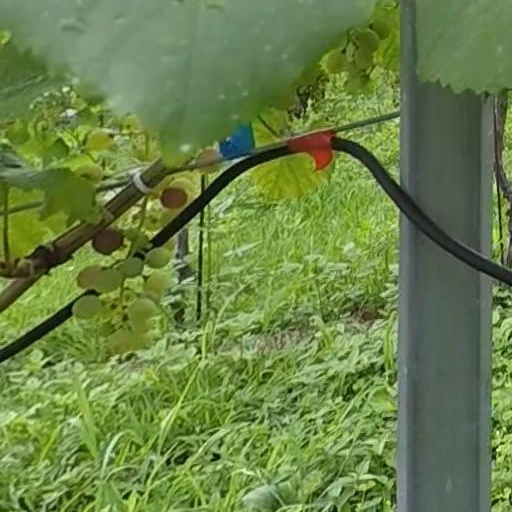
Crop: grape